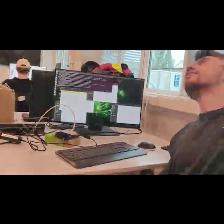
Label: Human